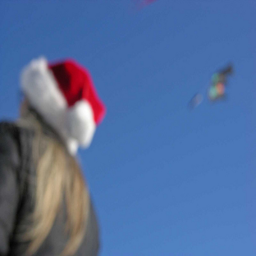
A man wearing a red and white Santa hate under a flying kite.
a person wearing a Santa hat and a flying kite
A person in a funny hat under a flying kite.
Maybe this is a blurry picture of Santa's sleigh.
A man in a leather jacket and a Santa hat is flying a kite.